Assamese cinema

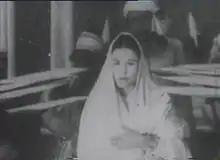
The first Assamese picture, "Joymati" (1935)

The origins of Assamese cinema can be traced back to Rupkonwar Jyotiprasad Agarwala, who was also a noted poet, playwright, composer and freedom fighter. He was instrumental in the production of the first Assamese Film "Joymati" in 1935, under the banner of Chitralekha Movietone. Aideu Handique was the heroine of this movie. Due to the lack of trained technicians, Jyotiprasad, while making his maiden film, shouldered the added responsibilities as the scriptwriter, producer, director, choreographer, editor, set and costume designer, lyricist, and music director. The film, completed with a budget of 60,000 rupees was released on 10 March 1935. The picture failed. Like so many early Indian films, the negatives and complete prints of "Joymati" are missing. Hridaynath Agarwala restored a few reels of the film, and he donated them to the government of Assam. Altaf Mazid subtitled whatever was left of the prints, added narration to it, and killed the film's background music. Critic Bitopan Borbora protested that devastating act. .